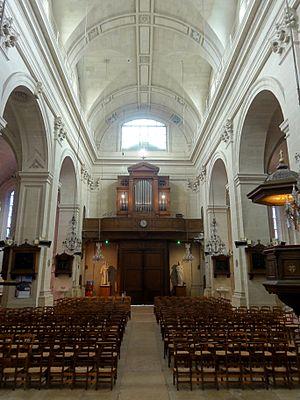
Nef, vue vers l'ouest.
L’église Notre-Dame de l'Assomption est une église catholique paroissiale située à Chantilly, dans le département de l'Oise, en région Hauts-de-France, en France. C'est la première église de Chantilly. Sa construction est lancée en 1687 par le prince Henri-Jules de Bourbon-Condé conformément à un vœu exprimé par le testament de son père le Grand Condé, qui stipule également que les fonds nécessaires doivent être prélevés sur sa fortune. Les plans sont dessinés par Jules Hardouin-Mansart, et l'église est achevée au début de l'année 1692. C'est un édifice d'un style classique assez sobre, qui s'avère rapidement trop petit : pour répondre à l'augmentation de la population, un agrandissement est entrepris entre 1724 et 1734. L'église n'a pratiquement plus évolué depuis. Dans le département de l'Oise, l'on ne trouve aucune autre église paroissiale d'un style classique clairement affirmé. Pour cette raison et la qualité de son architecture, elle a été classée au titre des monuments historiques par arrêté du 30 septembre 1965. Elle est au centre de la paroisse de la Sainte-Famille de Chantilly.